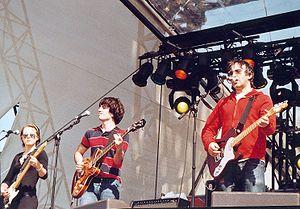
The Lightning Seeds est un groupe anglais de rock alternatif, originaire de Liverpool, formé par Ian Broudie.